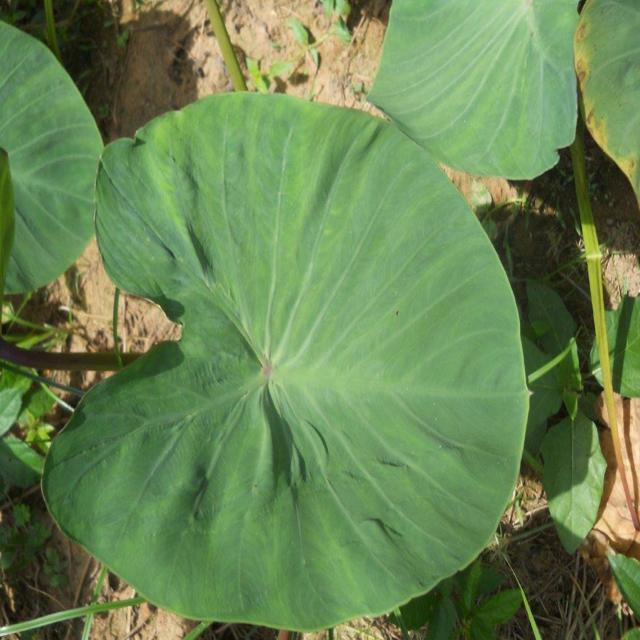
Label: Healthy